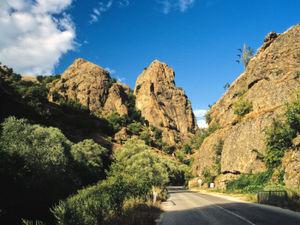
Le Rila est un massif montagneux du Sud-Ouest de la Bulgarie qui constitue une partie de l’ensemble Rila-Rhodopes. Le point culminant du Rila est le Musala, qui est également le point culminant de la péninsule balkanique. Les rivières Iskăr, Marica et Mesta prennent leur source dans le massif du Rila.